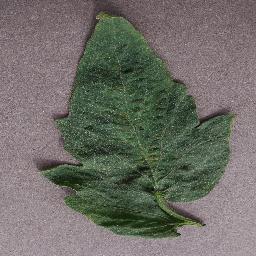
Label: Tomato___Target_Spot